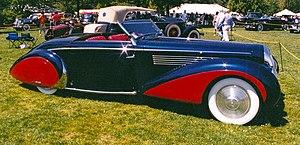
Henri Albert Maurice Chapron, né le 30 décembre 1886 à Nouan-le-Fuzelier et mort le 14 mai 1978 à Paris, fut un carrossier automobile français.
La Delage D8 ou Delage Type D8 est une voiture de prestige du constructeur automobile français Delage, fabriquée entre 1929 et 1939 par Delage.